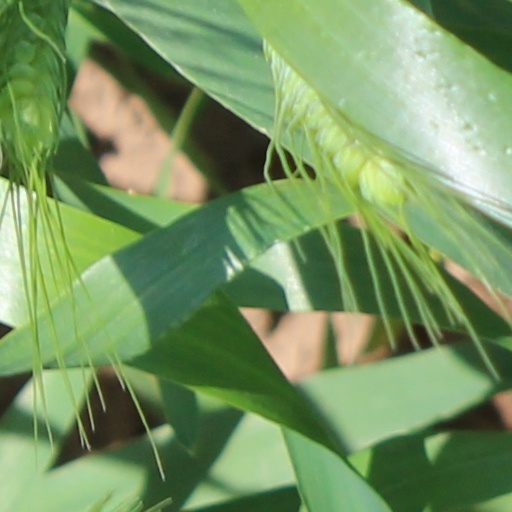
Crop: wheat